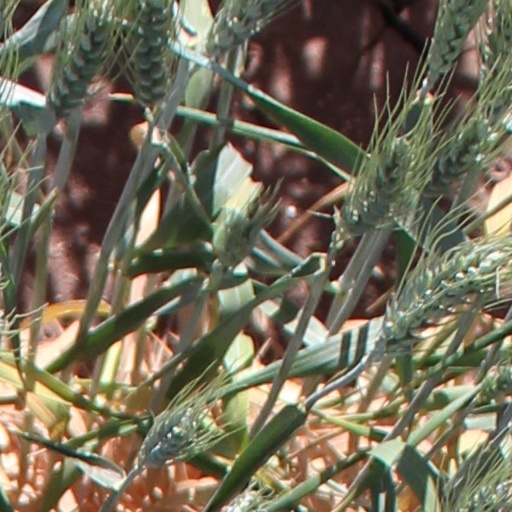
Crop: wheat